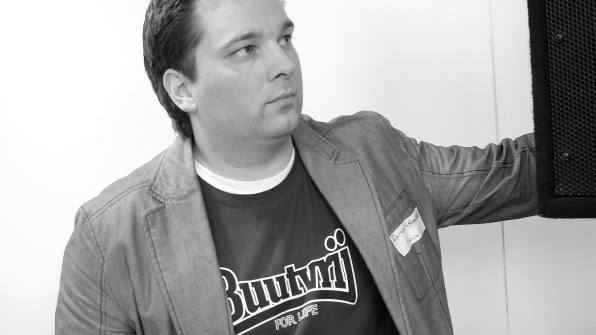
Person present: Yes